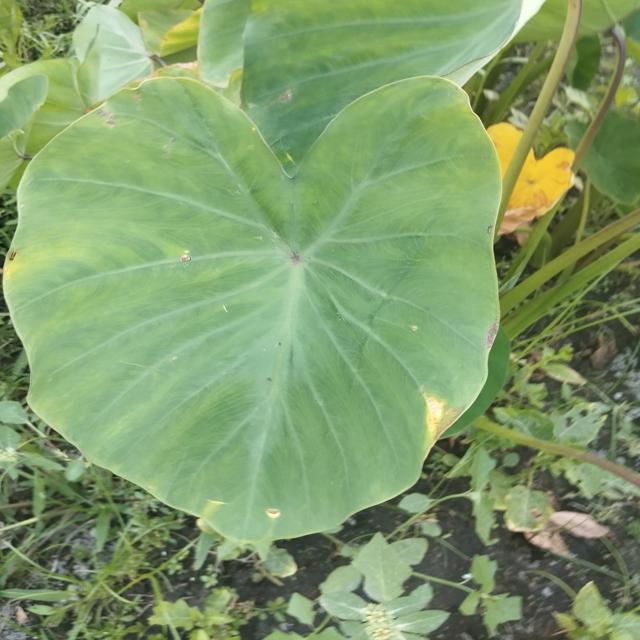
Label: Early_Blight